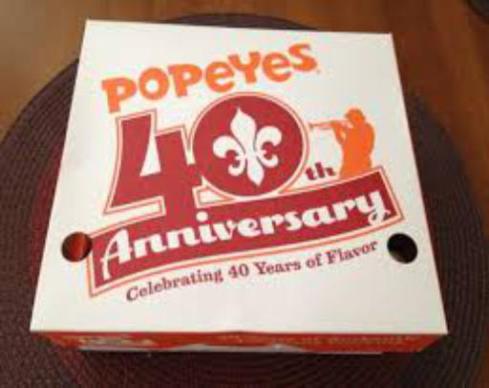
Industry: Food